The Worst Week of My Life

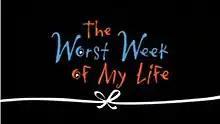
Series title card

The Worst Week of My Life is a British television sitcom, first broadcast on BBC One between March and April 2004. A second series was aired between November and December 2005 and a three-part Christmas special, "The Worst Christmas of My Life" was shown during December 2006. It was written by Mark Bussell and Justin Sbresni.